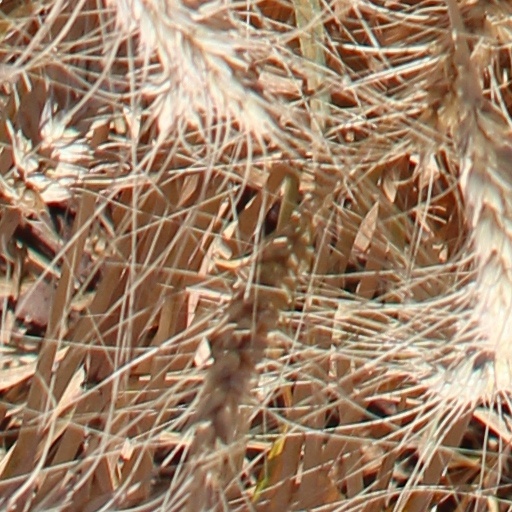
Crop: wheat